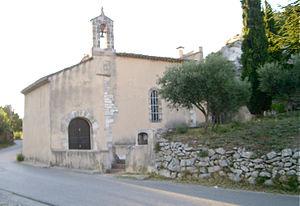
Chapelle Notre Dame de la Galline
L'Estaque est un quartier du 16ᵉ arrondissement de Marseille, au nord-ouest de la ville. Ses habitants sont les Estaquéens.